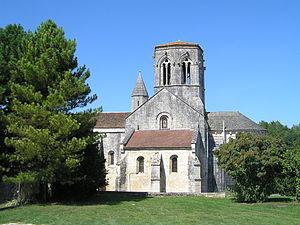
église de Mouthiers-sur-Boëme
Mouthiers-sur-Boëme est une commune du Sud-Ouest de la France, située dans le département de la Charente.